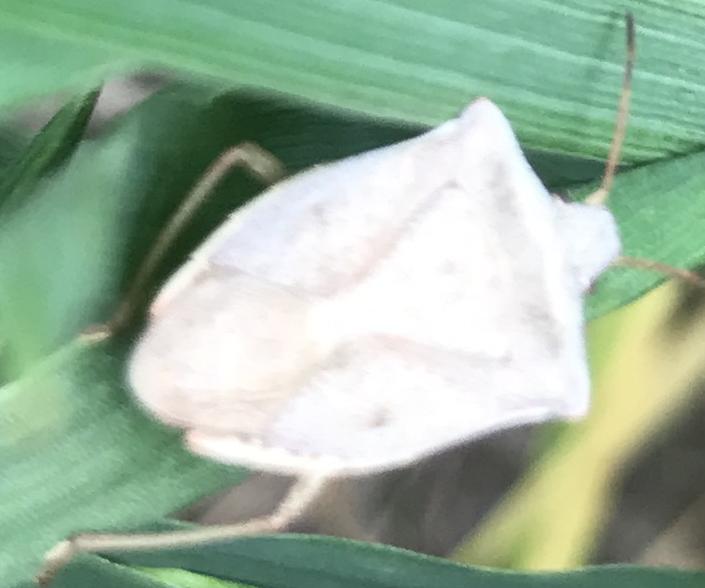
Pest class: stink_bug